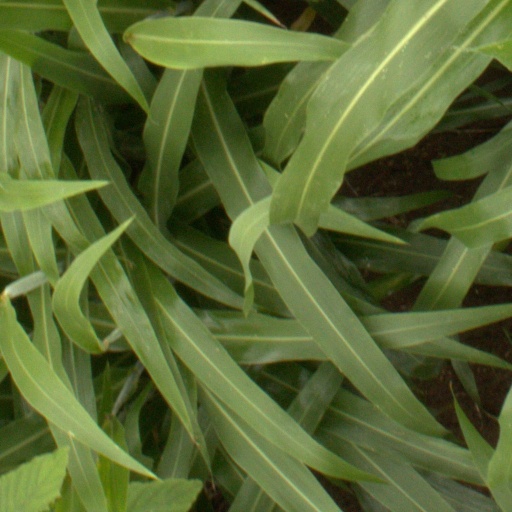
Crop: sorghum